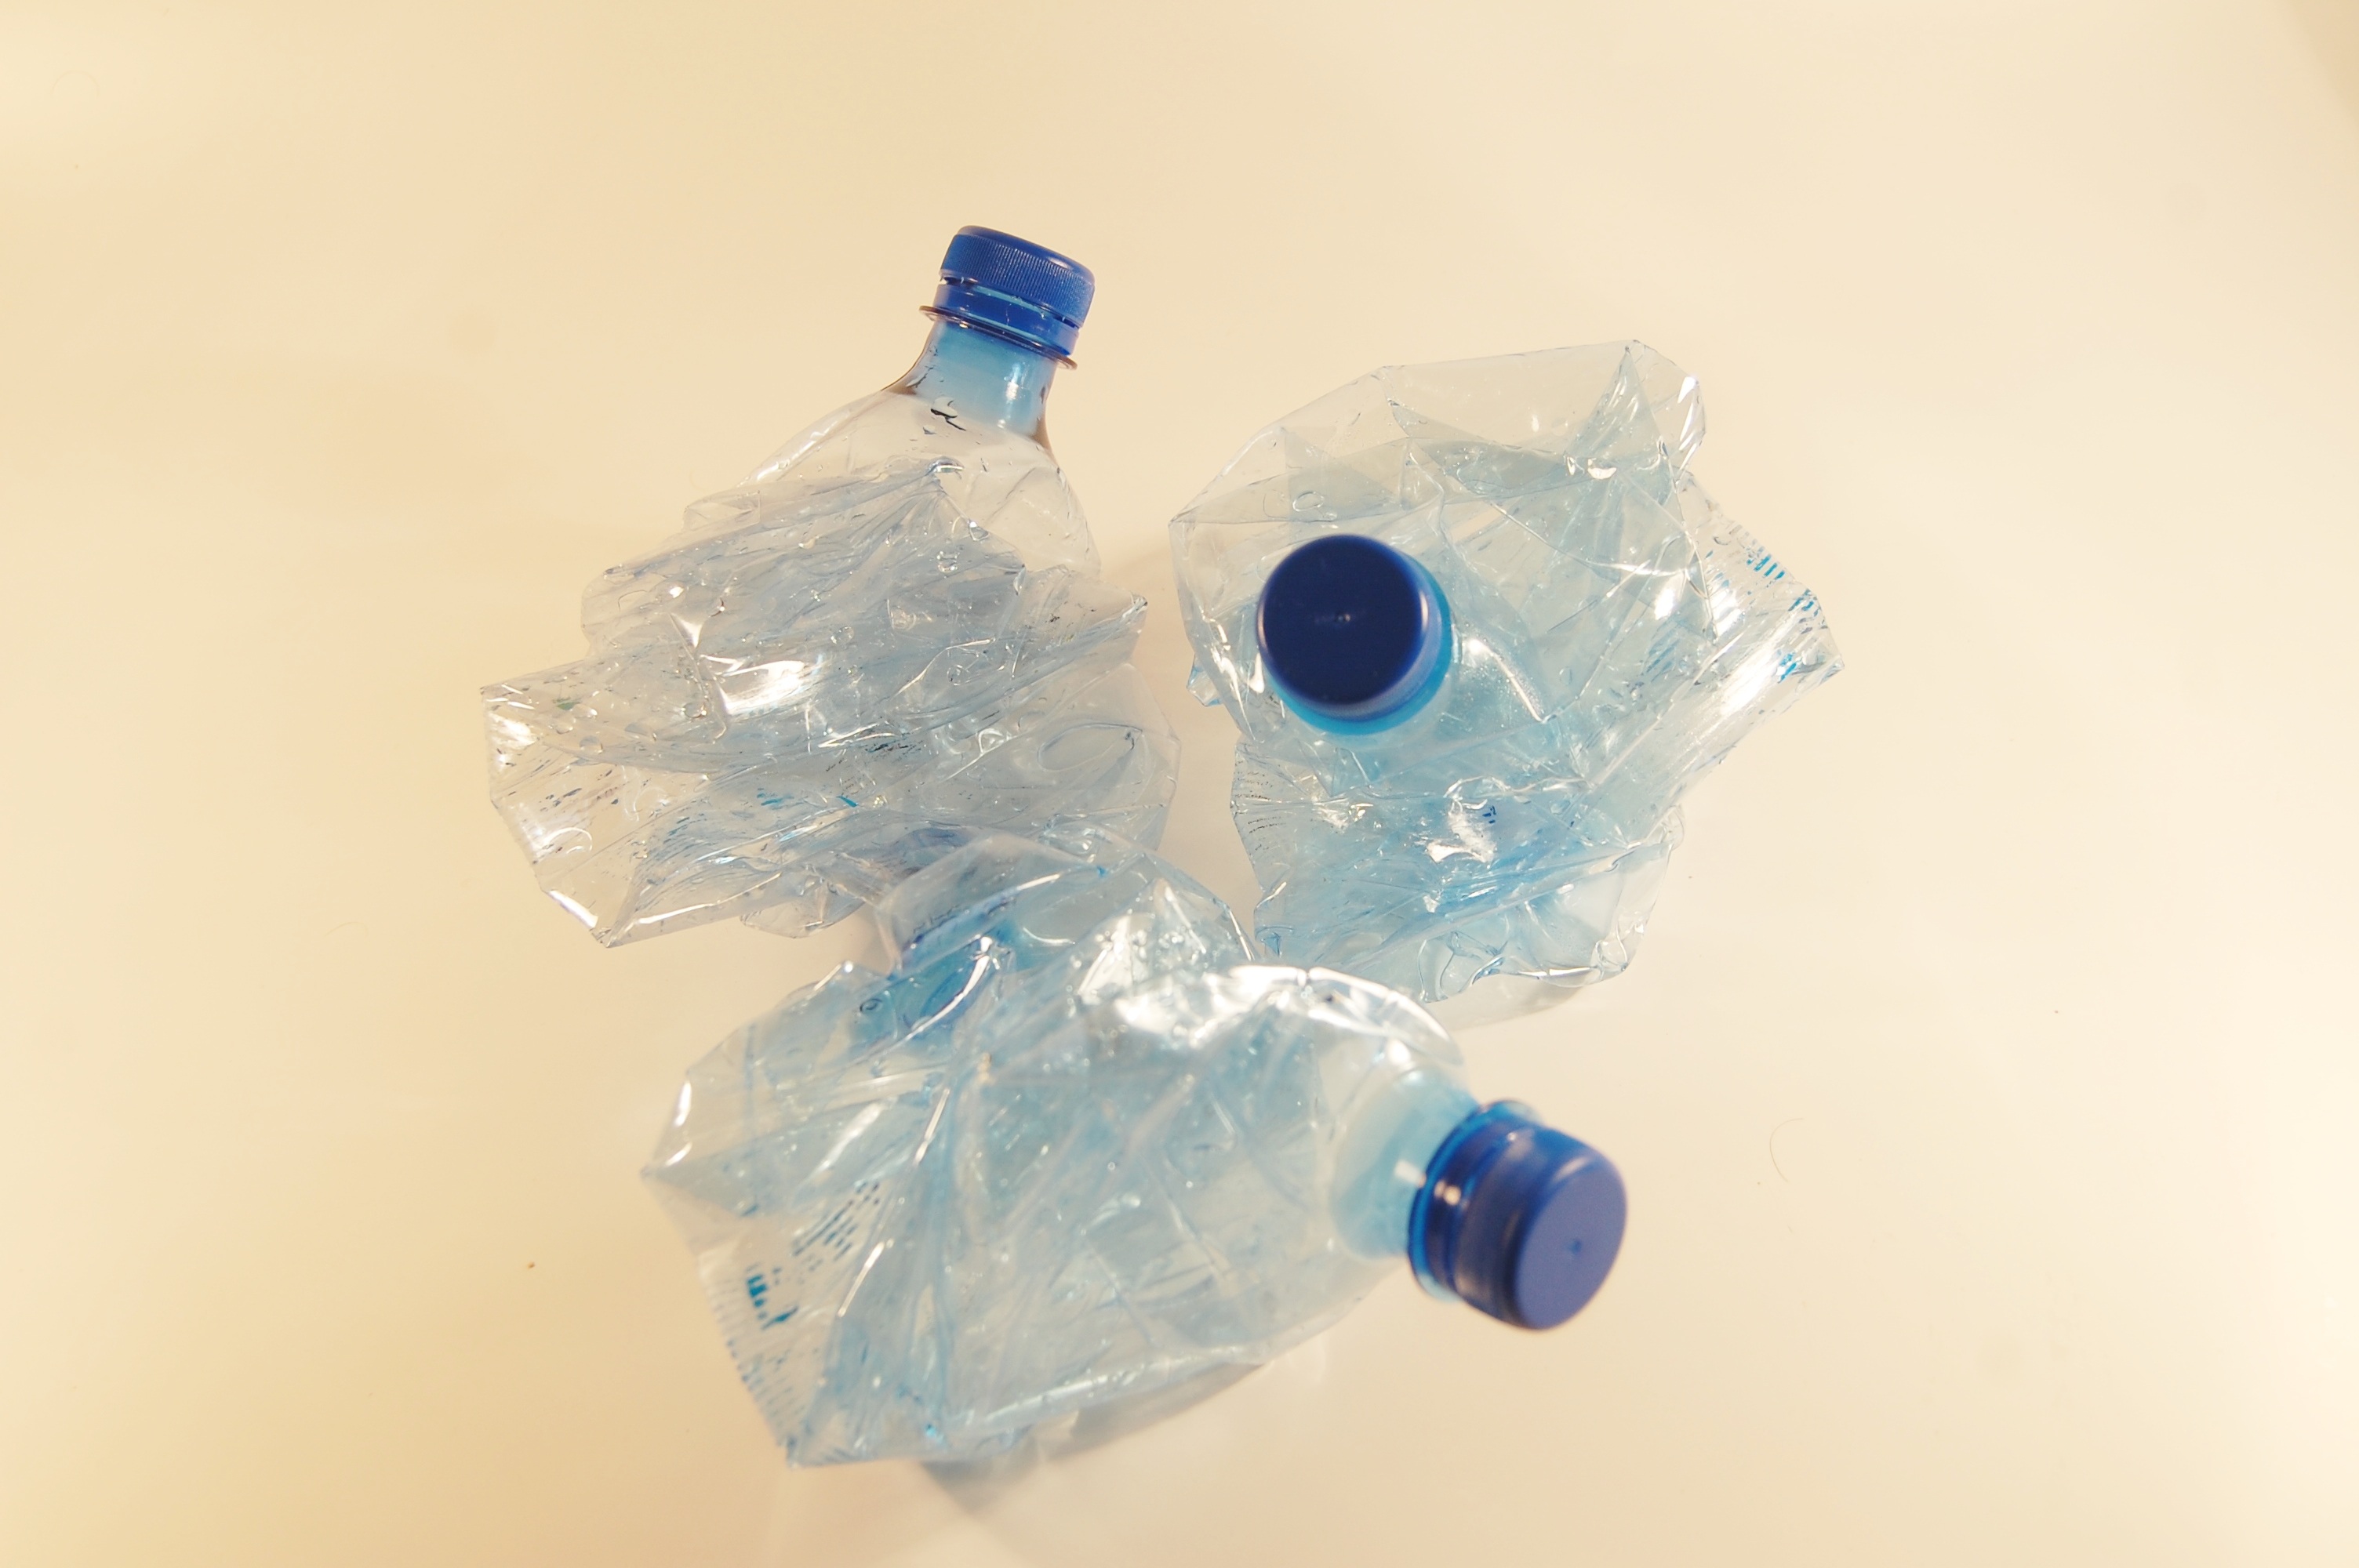
hand, plastic, petal, glass, blue, bead, product, jewellery, waste, garbage, crystal, recycling, processing, plastic bottles, by participating in, the order of the, the purity of the, fashion accessory, dump bins